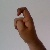
The image shows a hand gesture representing the letter 'X' in Indian Sign Language.